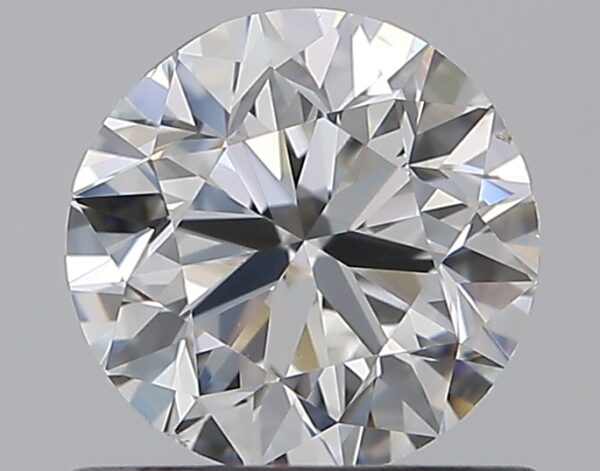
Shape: round
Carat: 0.7
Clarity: VS2
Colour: G
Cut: VG
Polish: EX
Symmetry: GD
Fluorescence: F
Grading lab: GIA
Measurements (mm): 5.53 x 5.6 x 3.56